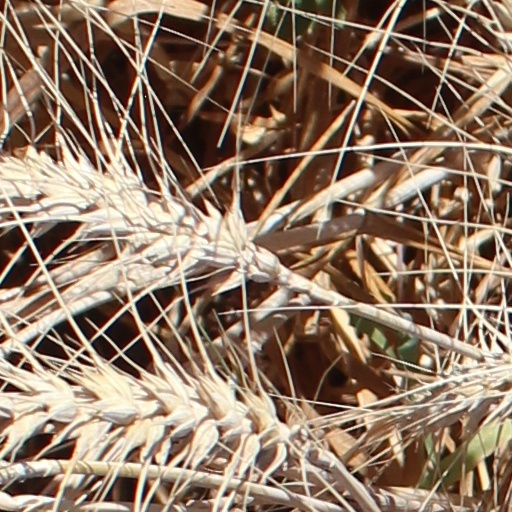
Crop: wheat